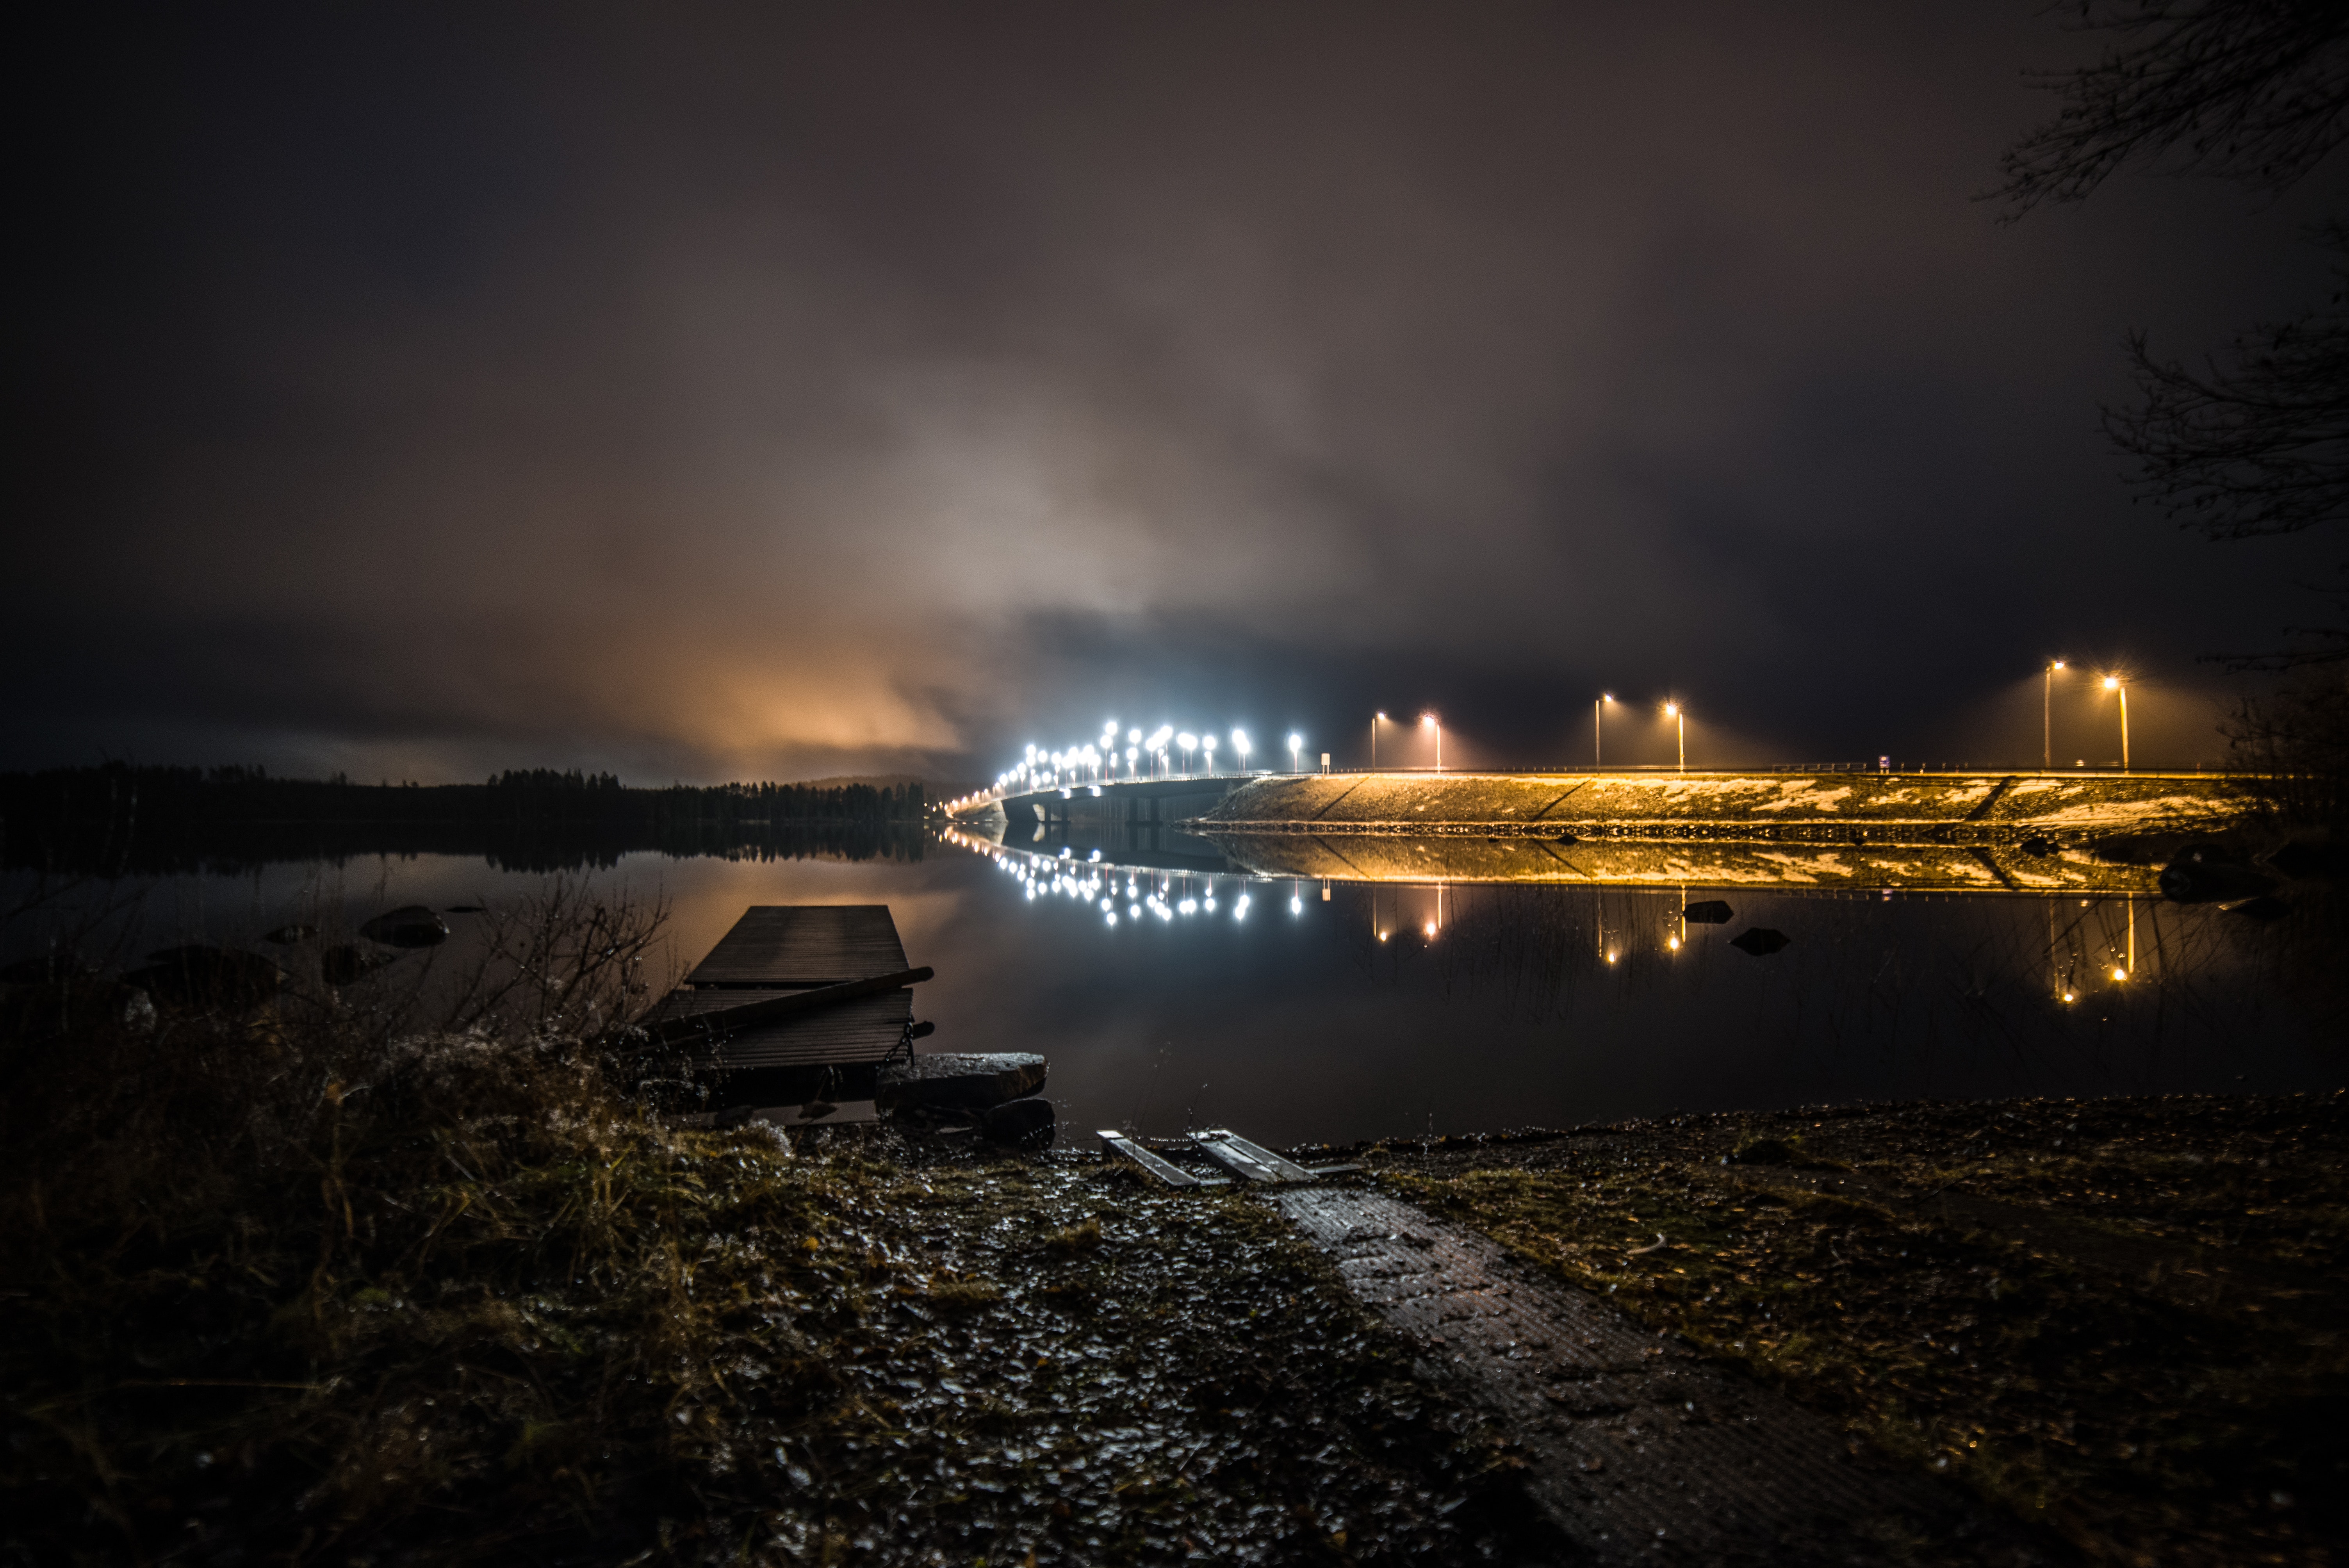
sky, water, night, light, cloud, atmospheric phenomenon, darkness, atmosphere, sea, reflection, river, midnight, photography, horizon, city, dock, evening, ocean, winter, vehicle, smoke